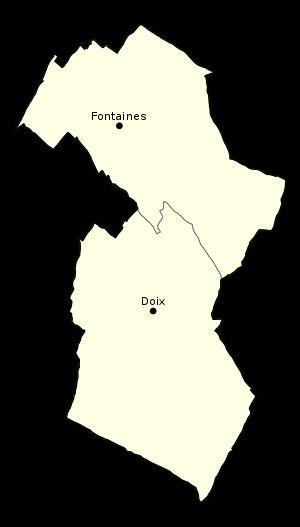
Doix lès Fontaines est une commune nouvelle française, située dans le département de la Vendée, en région Pays de la Loire.